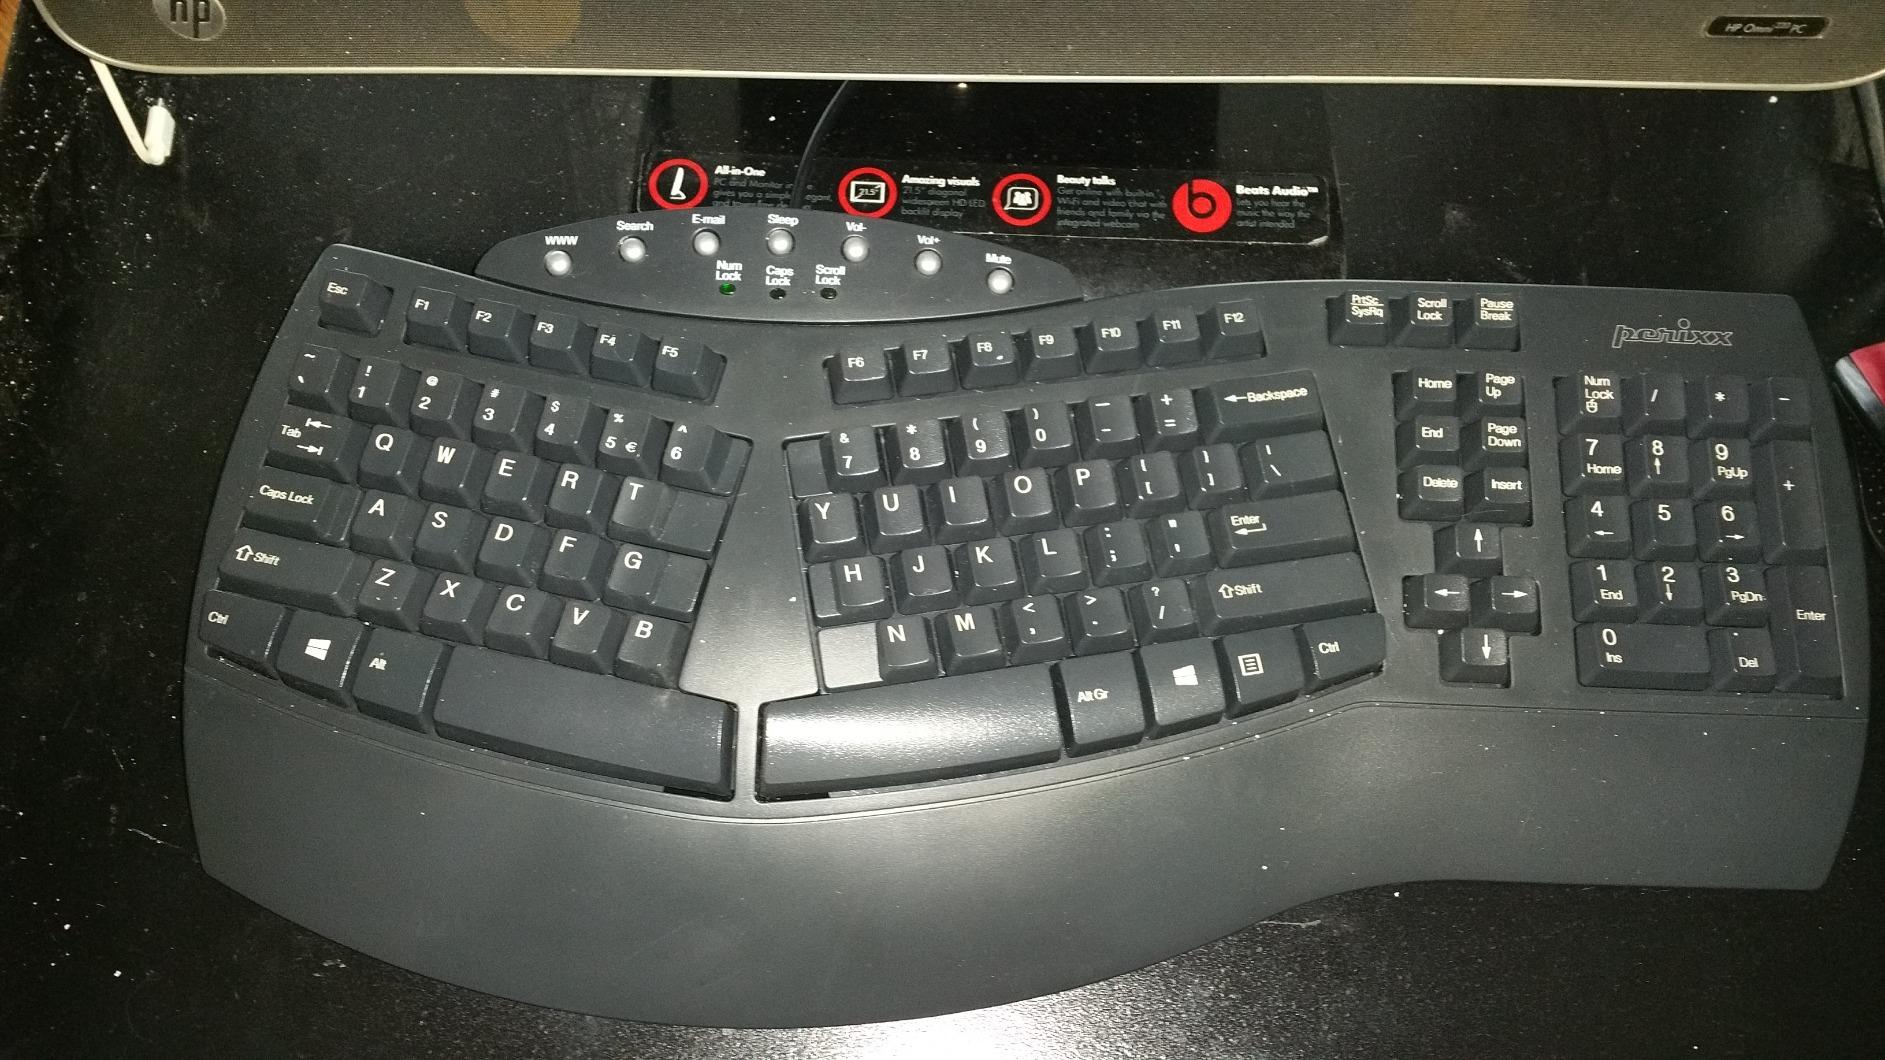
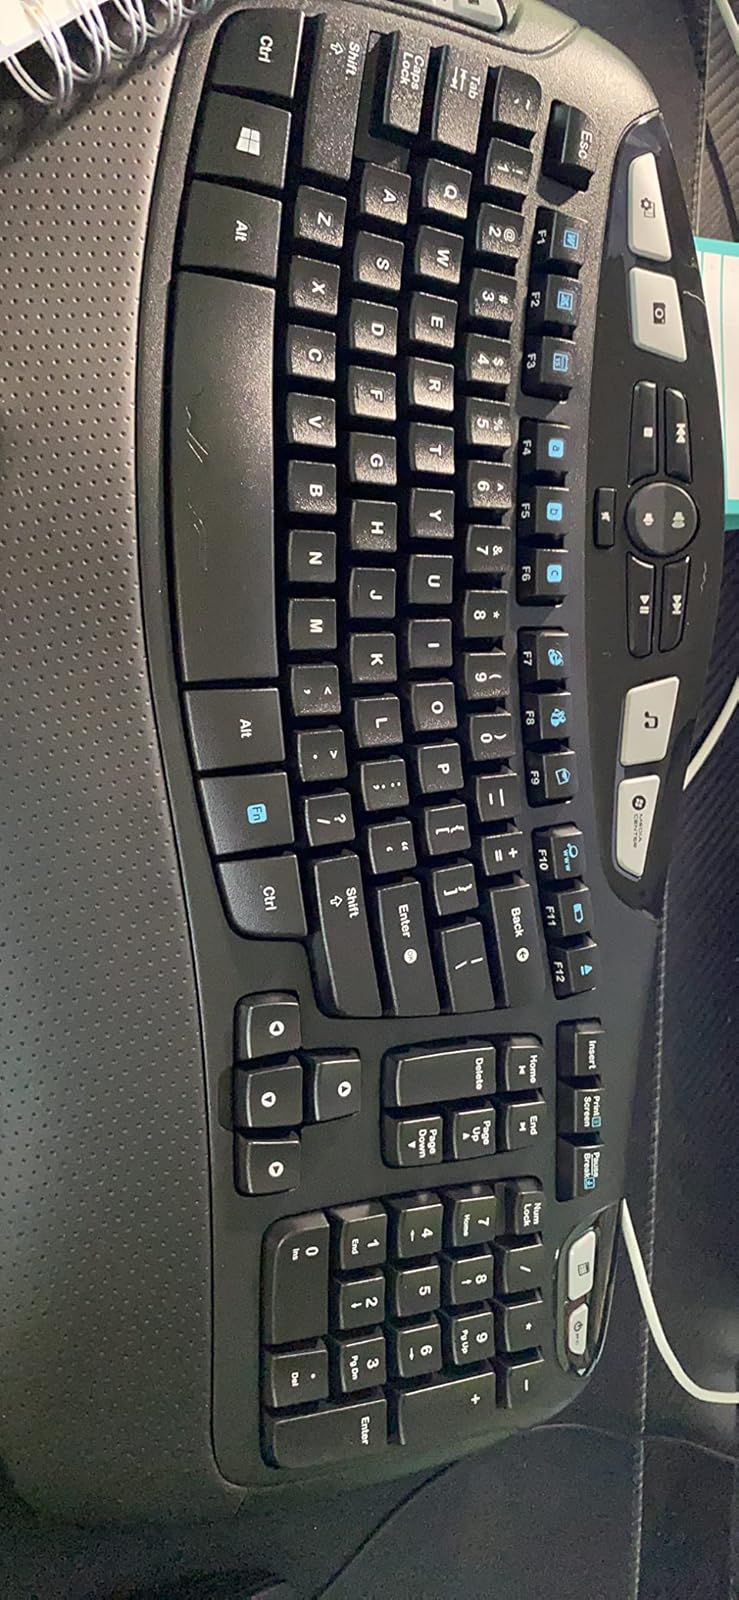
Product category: keyboard
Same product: no